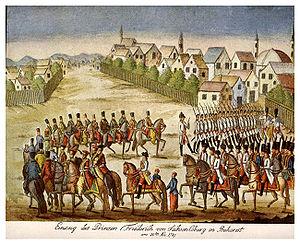
Cette page concerne l'année 1789 du calendrier grégorien.
2 novembre, France : nationalisation des biens du clergé catholique, mis à la disposition de la Nation.